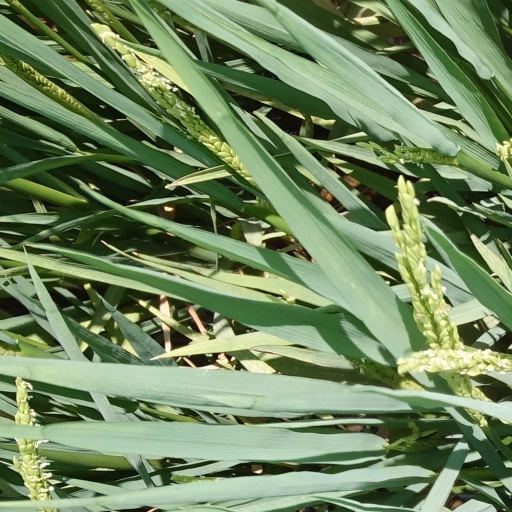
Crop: rice